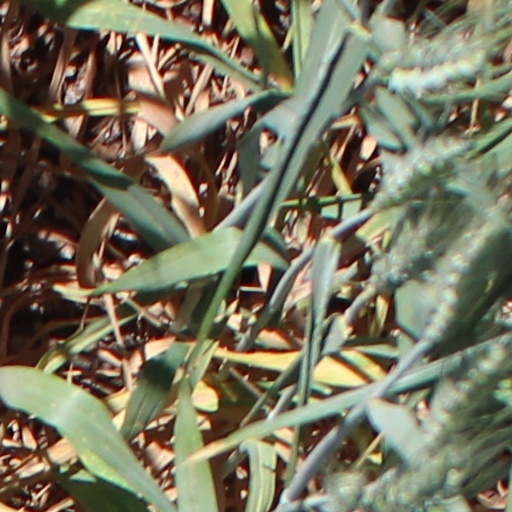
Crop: wheat